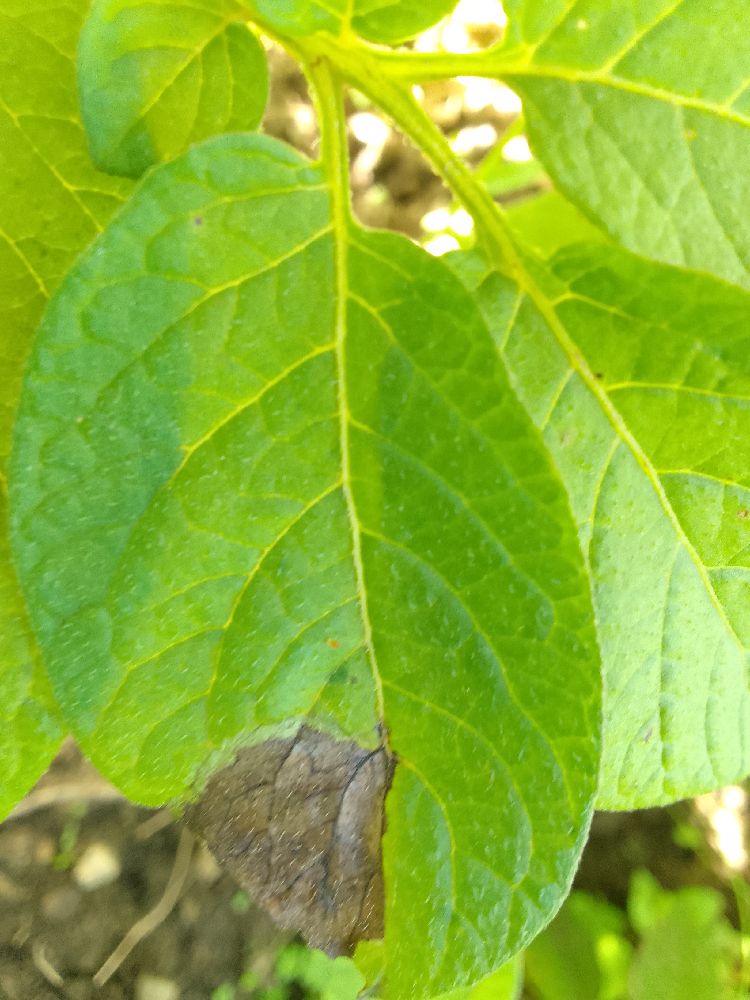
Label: Late blight